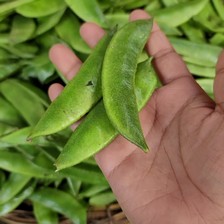
Label: others